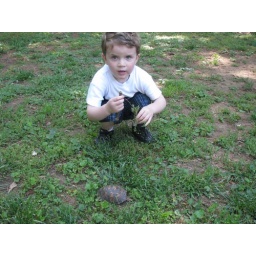
Sean cared for him by dropping grass on his shell and pouring water on him.